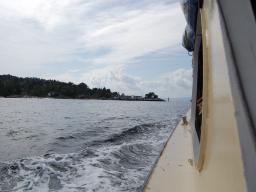
Label: Background_without_leaves